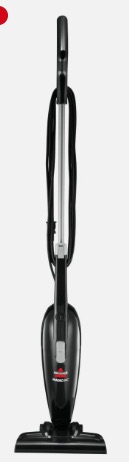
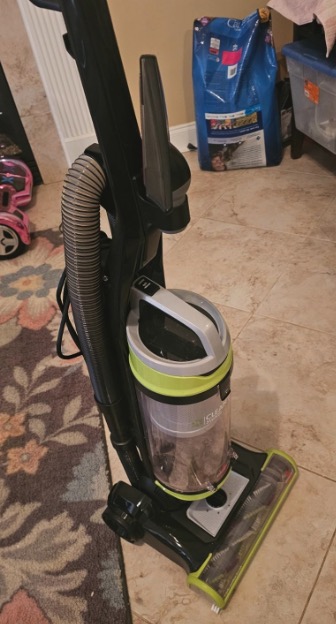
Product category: items_vacuum
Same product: no